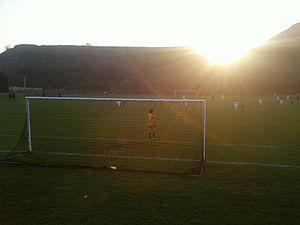
Photo du stade delmotte depuis le mont derrière un but
Le stade Gustave-Delmotte est un stade de football comportant trois terrains.